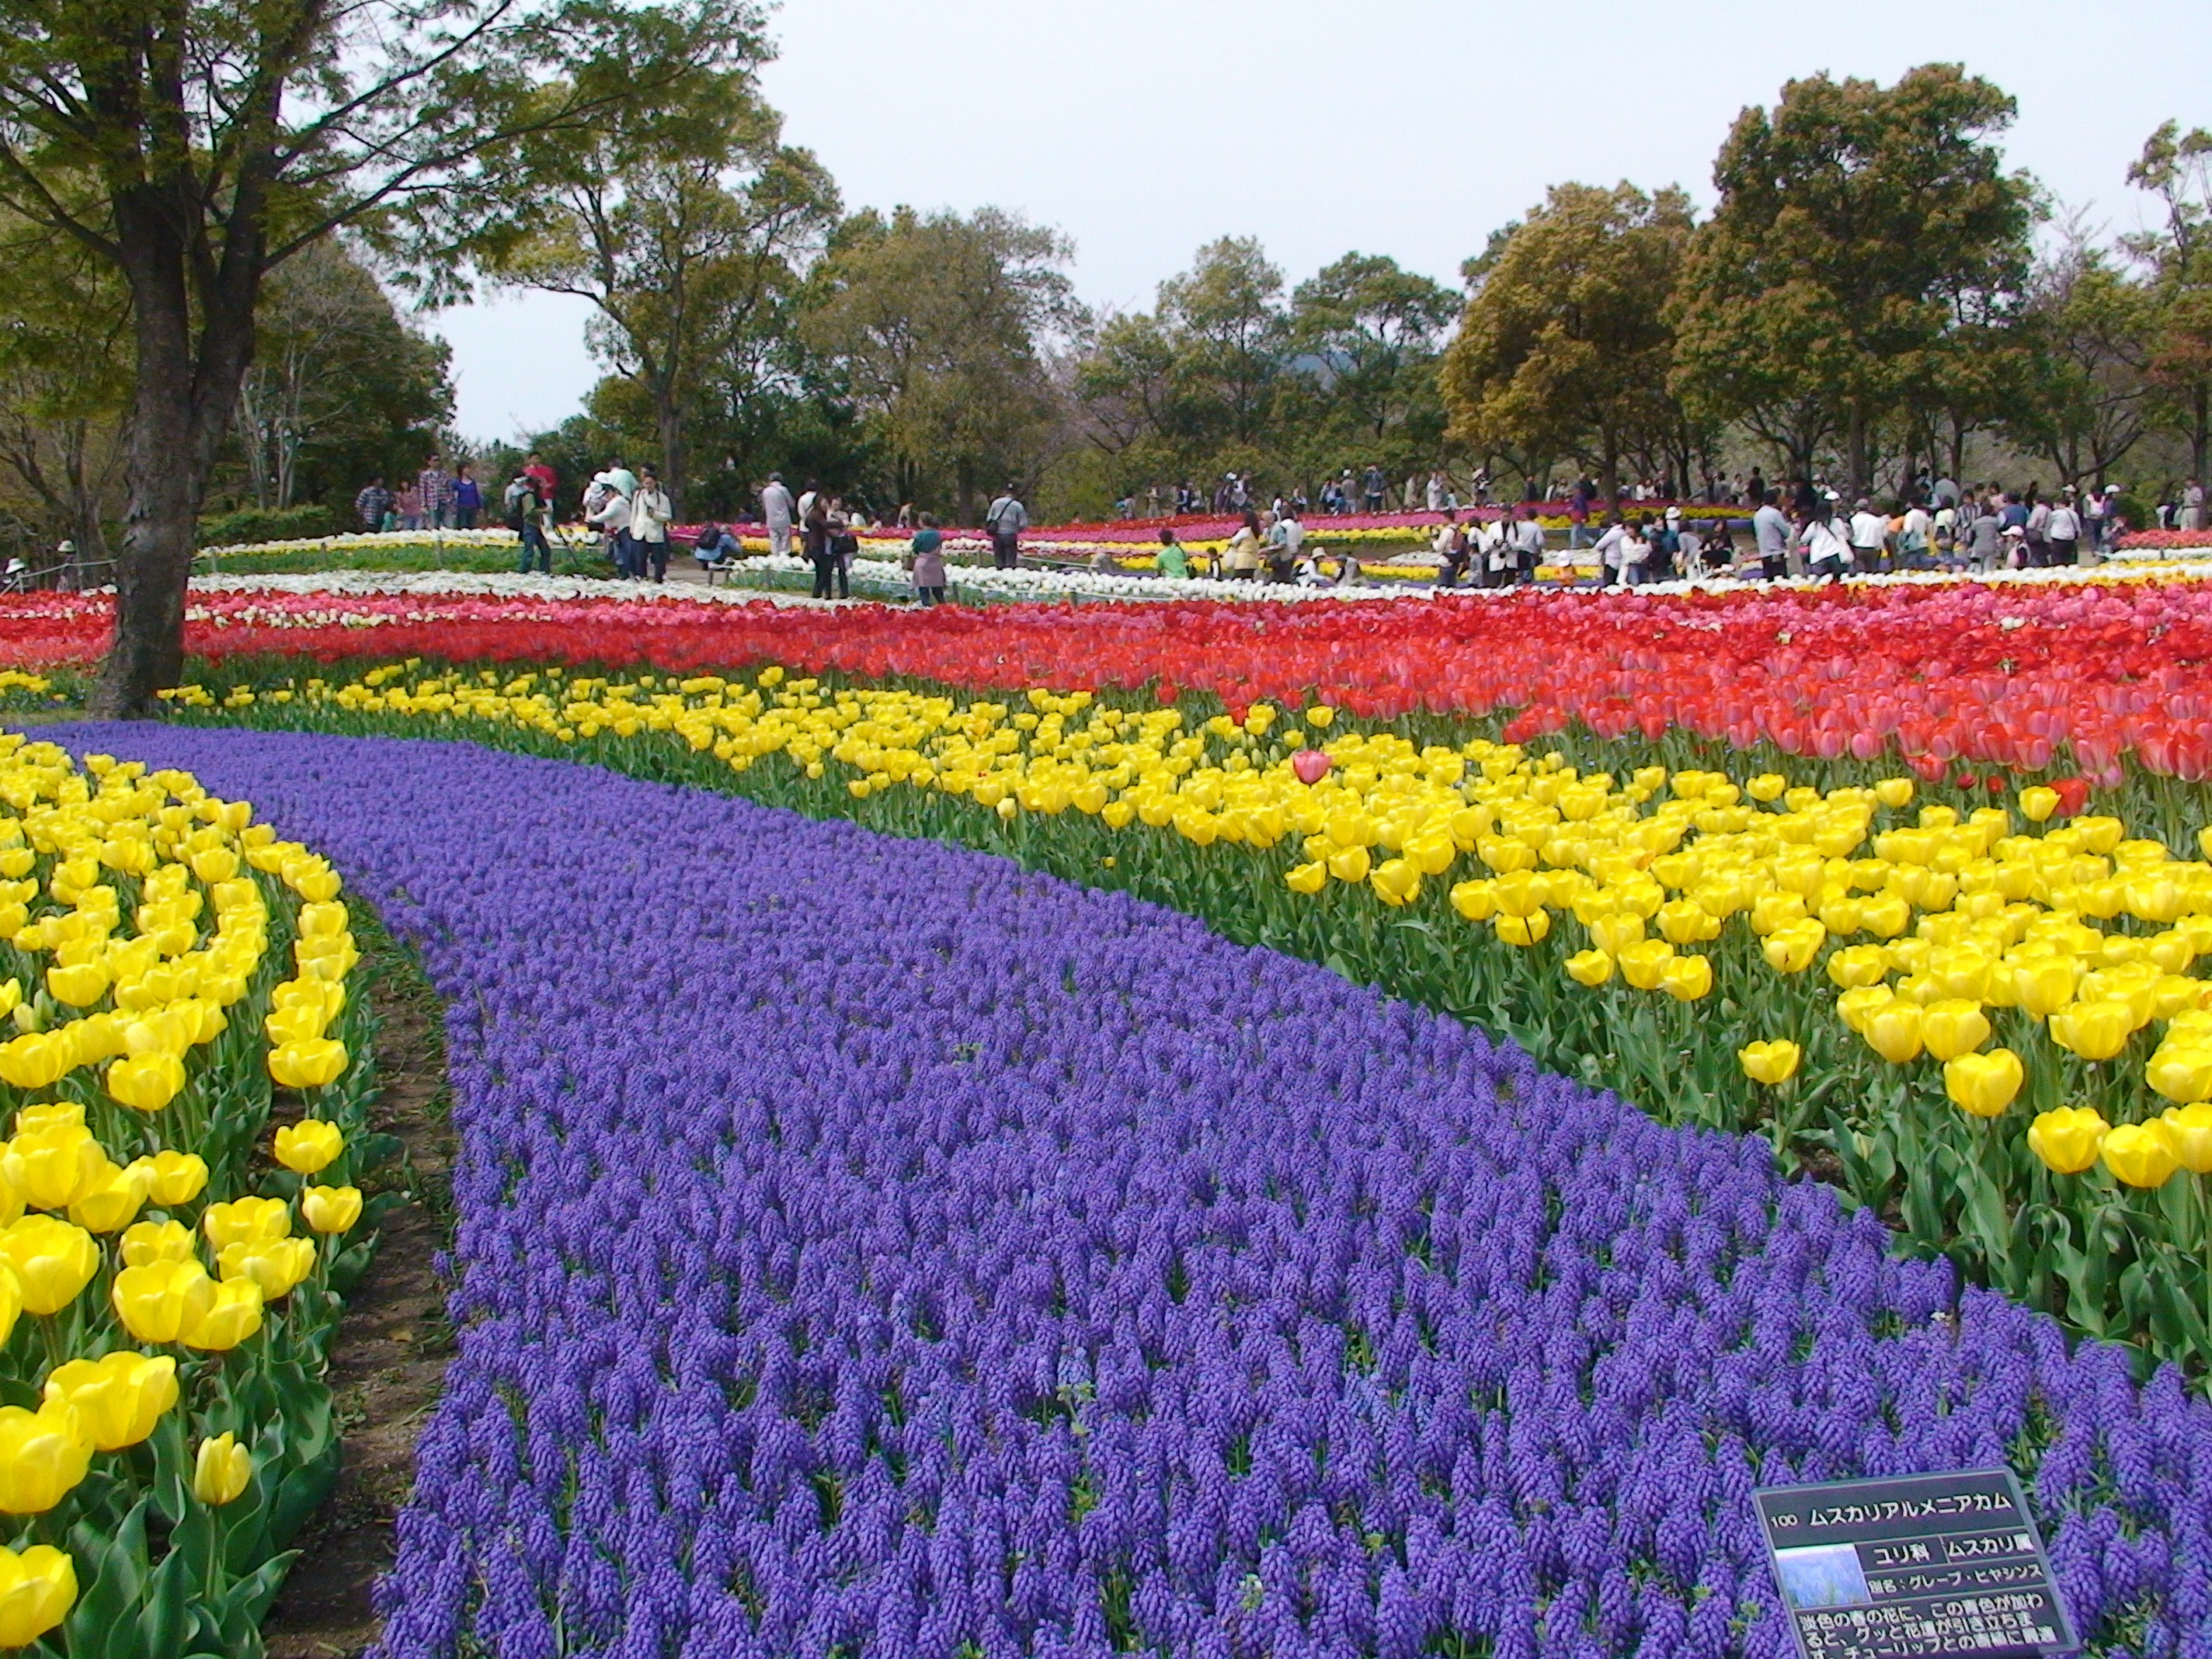
plant, field, flower, tulip, garden, tulips, flowering plant, gifu, annual plant, land plant, kiso sansen park